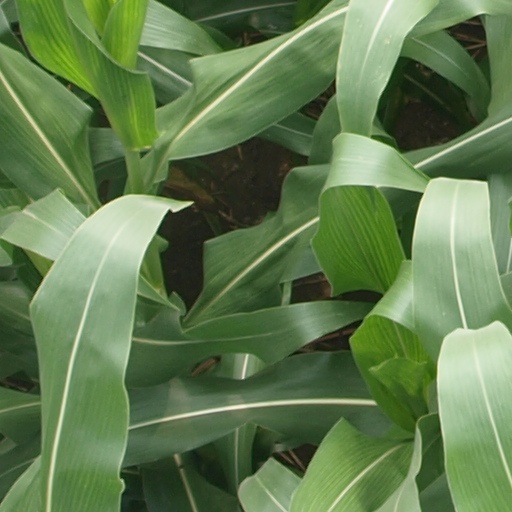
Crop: maize; corn